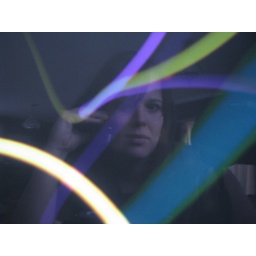
Taken for FGR - warped reflectionsTaken in the computer screen with the Ribbons screen saver